Southampton F.C.

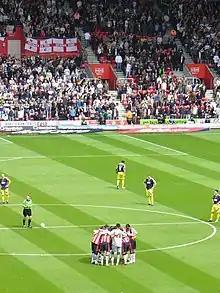
Southampton players form a huddle before kicking off against Derby in 2007

After World War I, Southampton joined the newly formed Football League Third Division, which split into South and North sections a year later. Southampton finished as runner-up in that season. The 1921–22 season ended in triumph with promotion and marked the beginning of a 31-year stay in the Second Division.